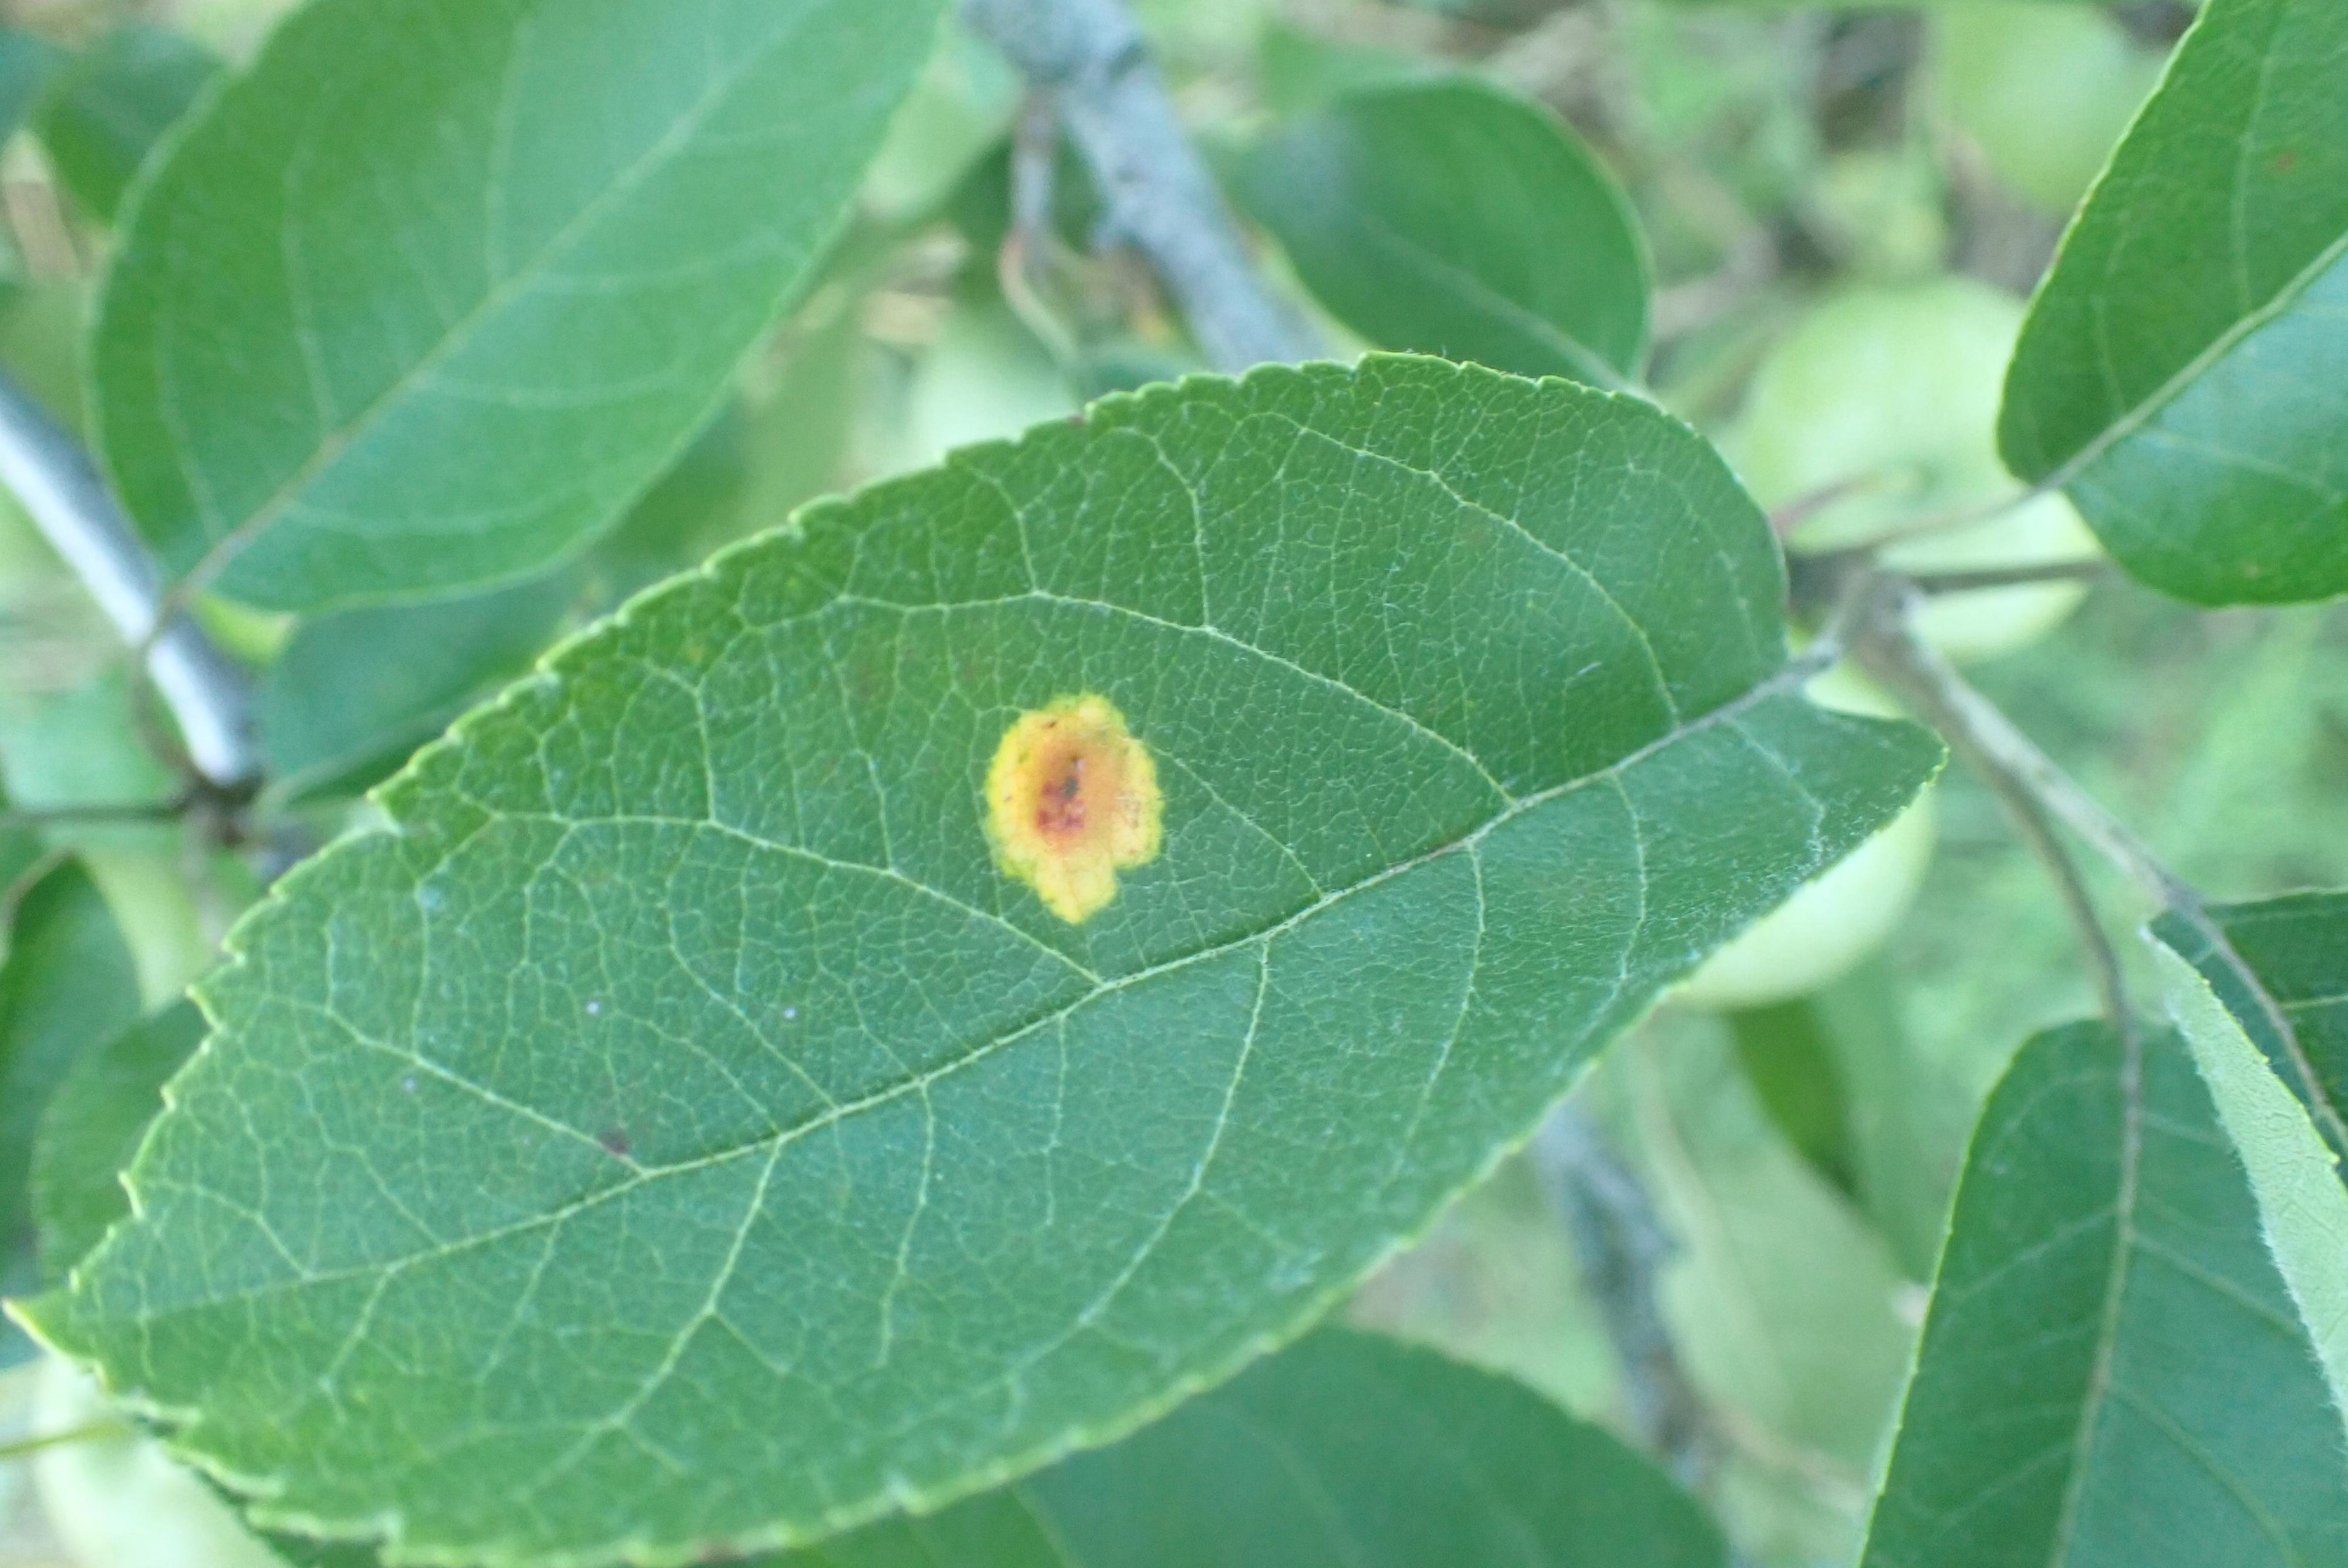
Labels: rust